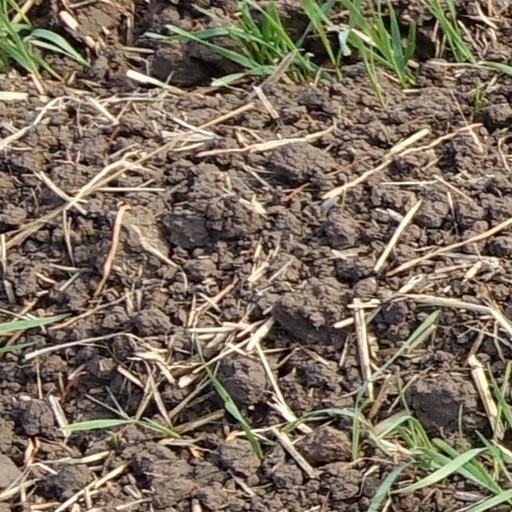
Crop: wheat